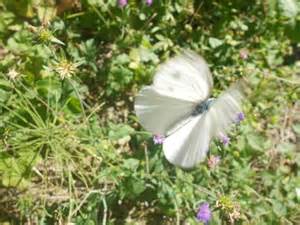
Label: farfalla